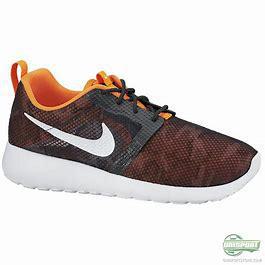
Brand: Nike
Model: Roshe One